12th Mounted Rifles

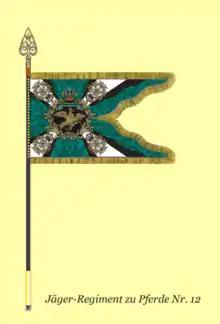
The colors of the 12th Mounted Rifles

The 12th Mounted Rifles were a light cavalry regiment of the Royal Prussian Army. The regiment was formed 1 October 1913 in St. Avold.